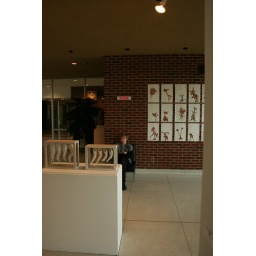
Chair counts time person is sitting in particular chair, presents on LED display. Off when chair is not occupied.